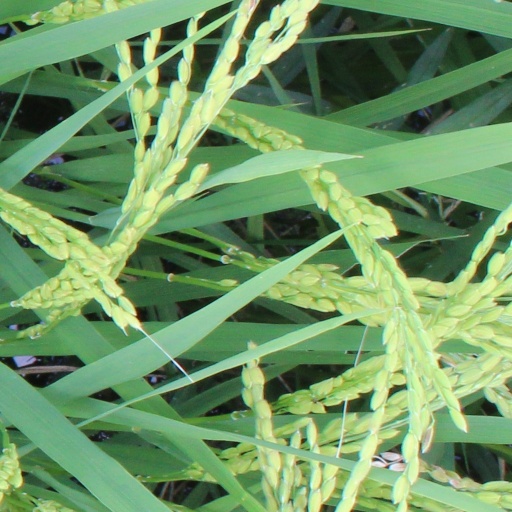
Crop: rice